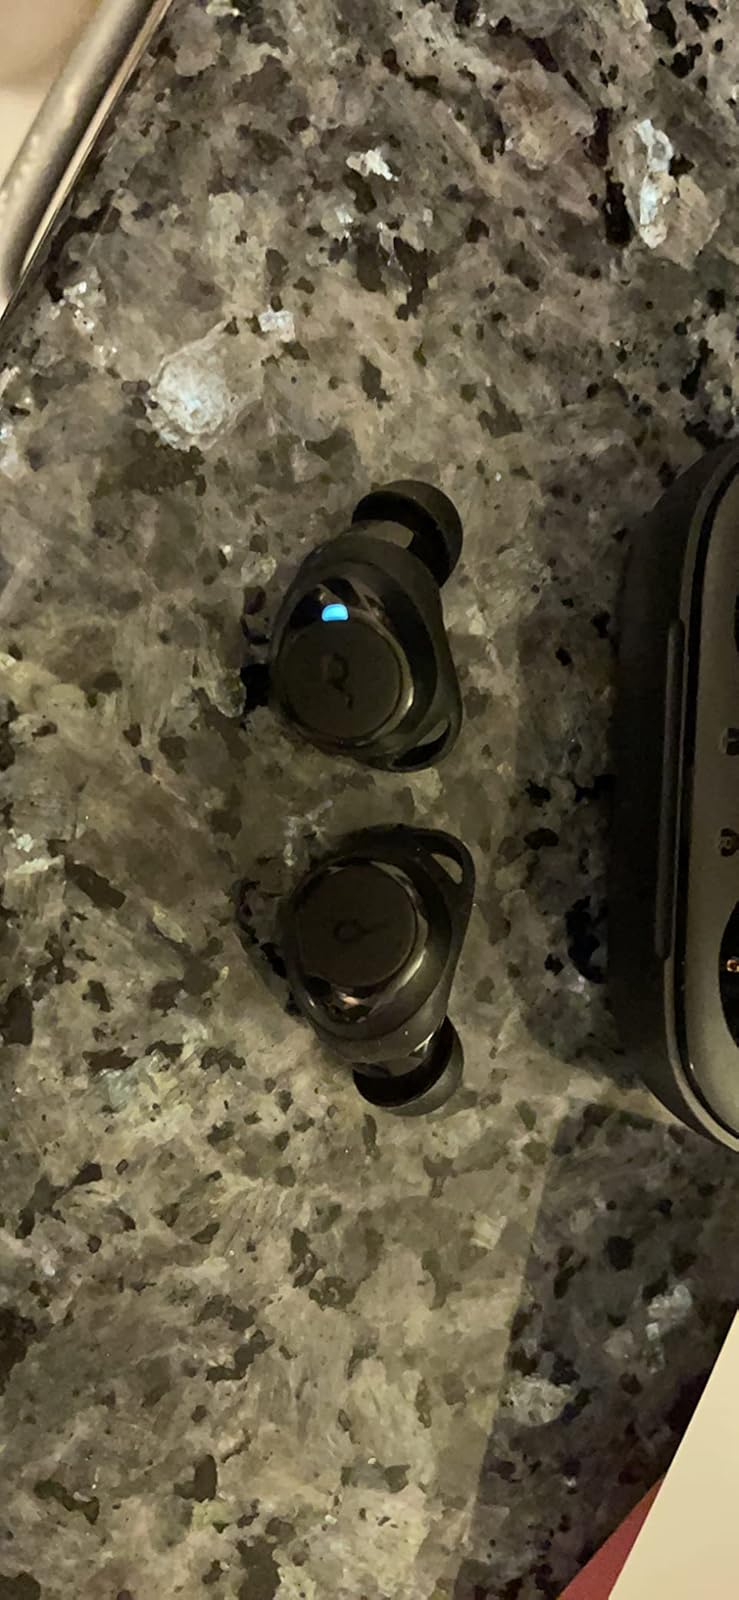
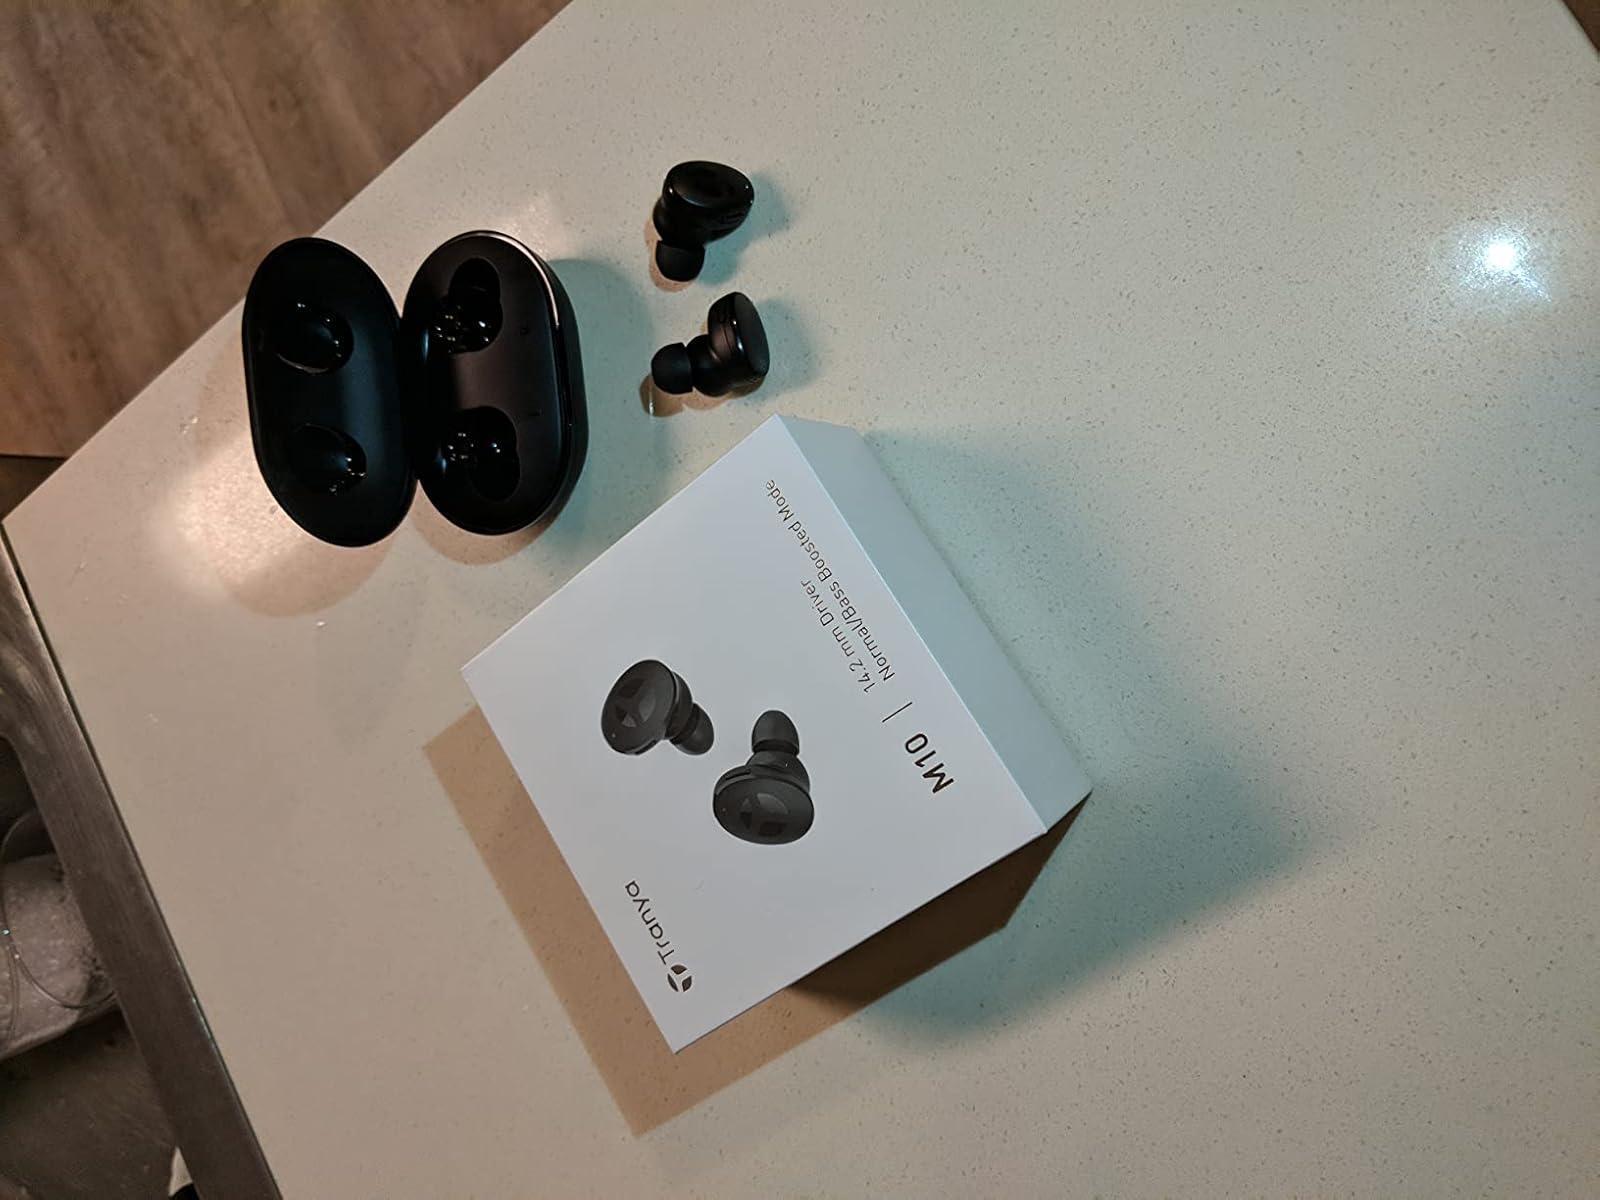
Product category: earbuds
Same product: no